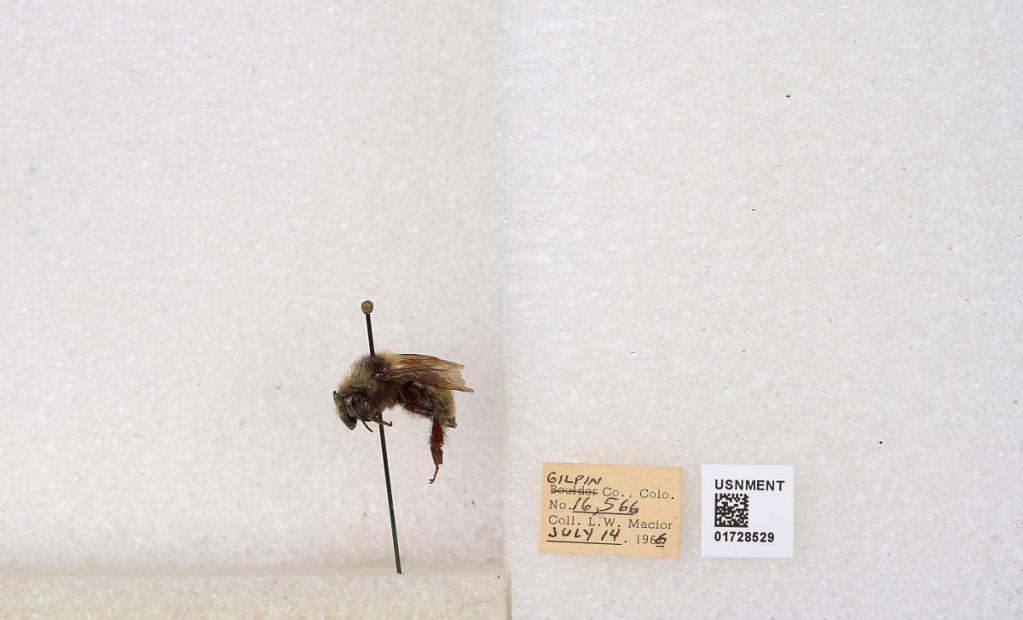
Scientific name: Bombus appositus Cresson
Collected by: L. Macior
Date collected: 1966-7-14
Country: United States
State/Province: Colorado
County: Gilpin
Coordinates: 39.8576, -105.523